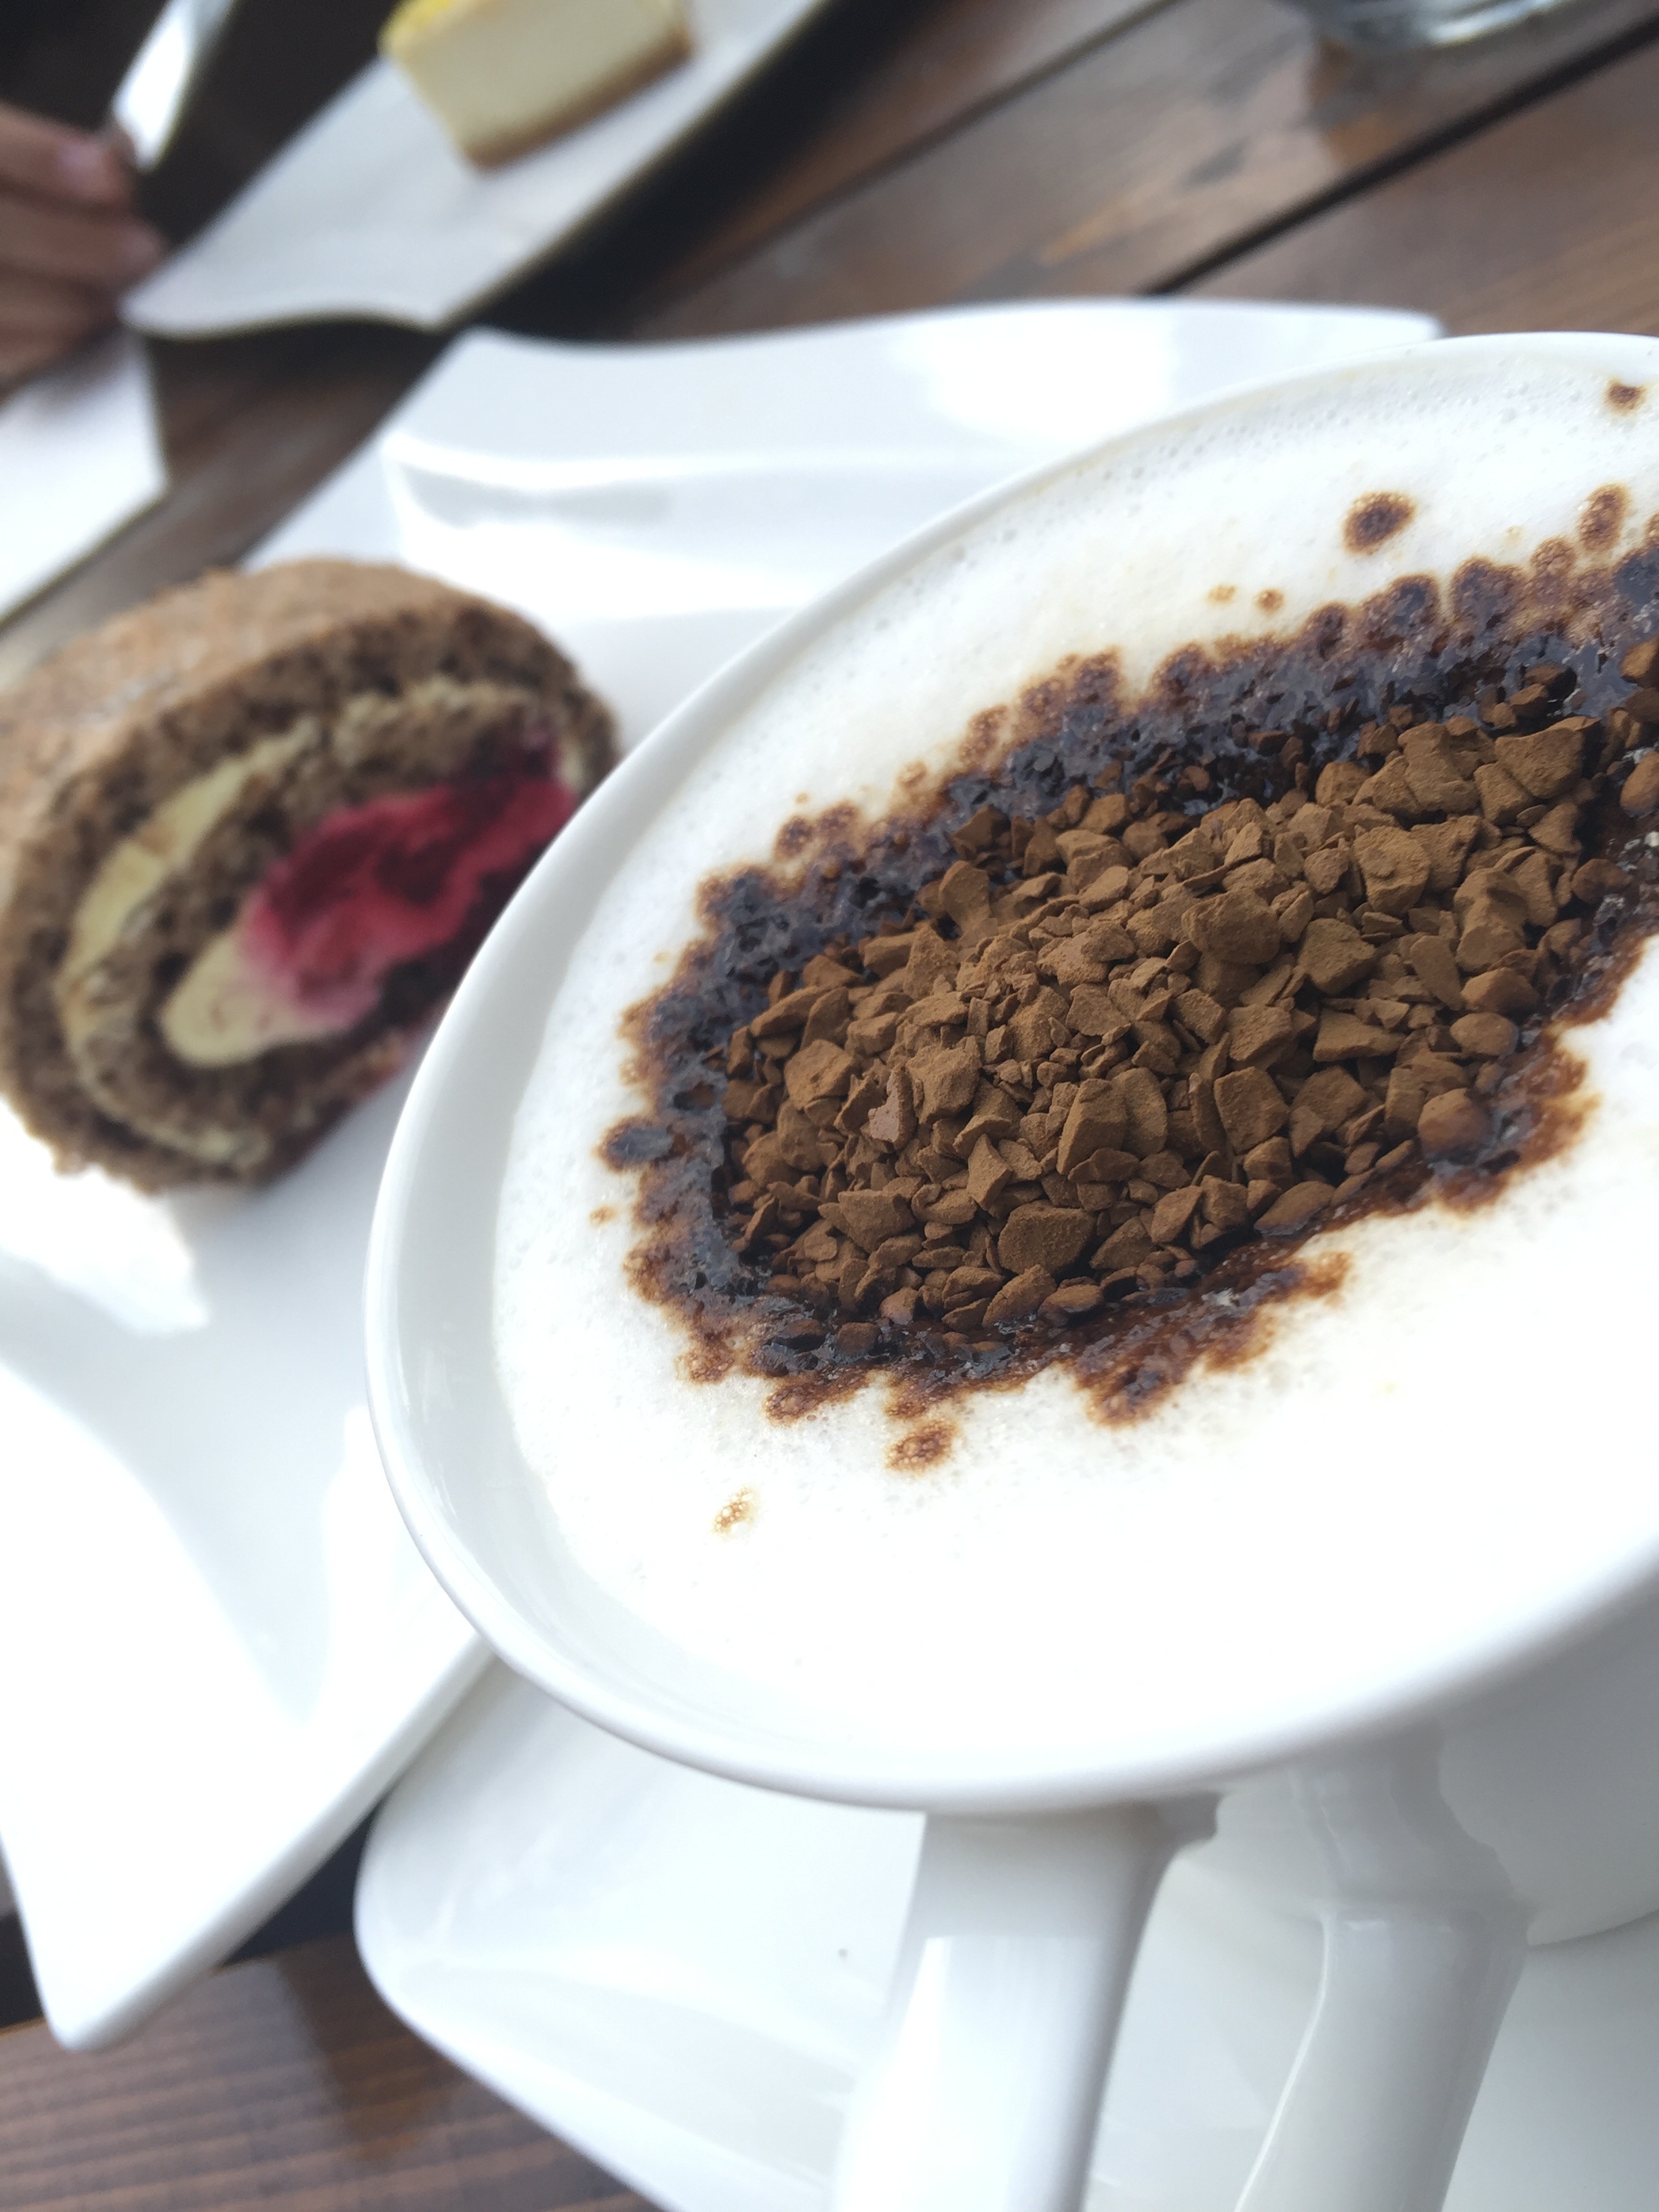
cafe, coffee, sweet, restaurant, dish, meal, food, produce, drink, breakfast, chocolate, dessert, cake, chocolate cake, baked goods, flavor, nescafe, chocolate truffle, chocolate brownie